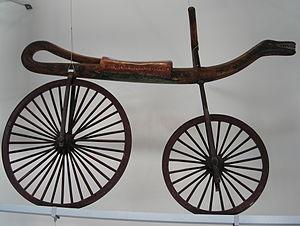
Draisienne avec une tête de Dragon ou de Reptile, probablement à Paris, autour de 1825, exposée au Deutsches Museum Verkehrszentrum de Munich, en Allemagne